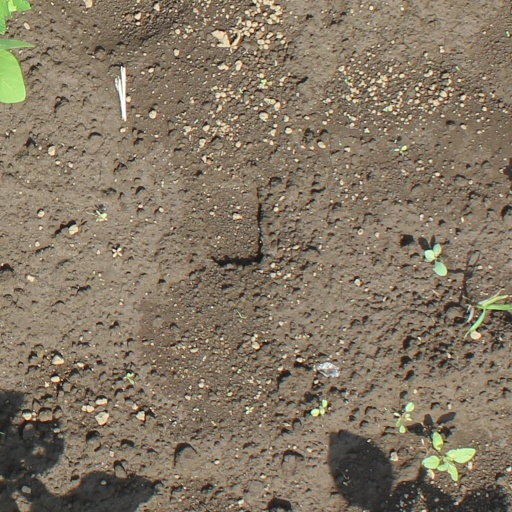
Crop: soybean